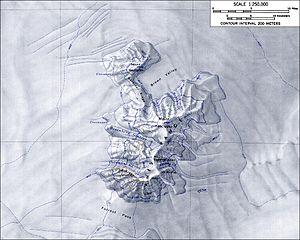
La chaîne Ames est une chaîne de montagnes dans le Nord de la Terre Marie Byrd en Antarctique.
Le mont Kauffman est un volcan situé dans la chaîne Ames en Antarctique. Il est séparé du mont Kosciusko par la vallée Brown et la crête Gardiner.
La vallée Brown est une vallée située en Antarctique. Elle se trouve entre le mont Kauffman et le mont Kosciusko au nord de la chaîne Ames.
Le mont Andrus est un volcan de l'Antarctique.
Le glacier Coleman est un glacier situé en Antarctique, s'épanchant vers l'ouest depuis le mont Andrus, dans la partie sud de la chaîne Ames, dans la Terre Marie Byrd.